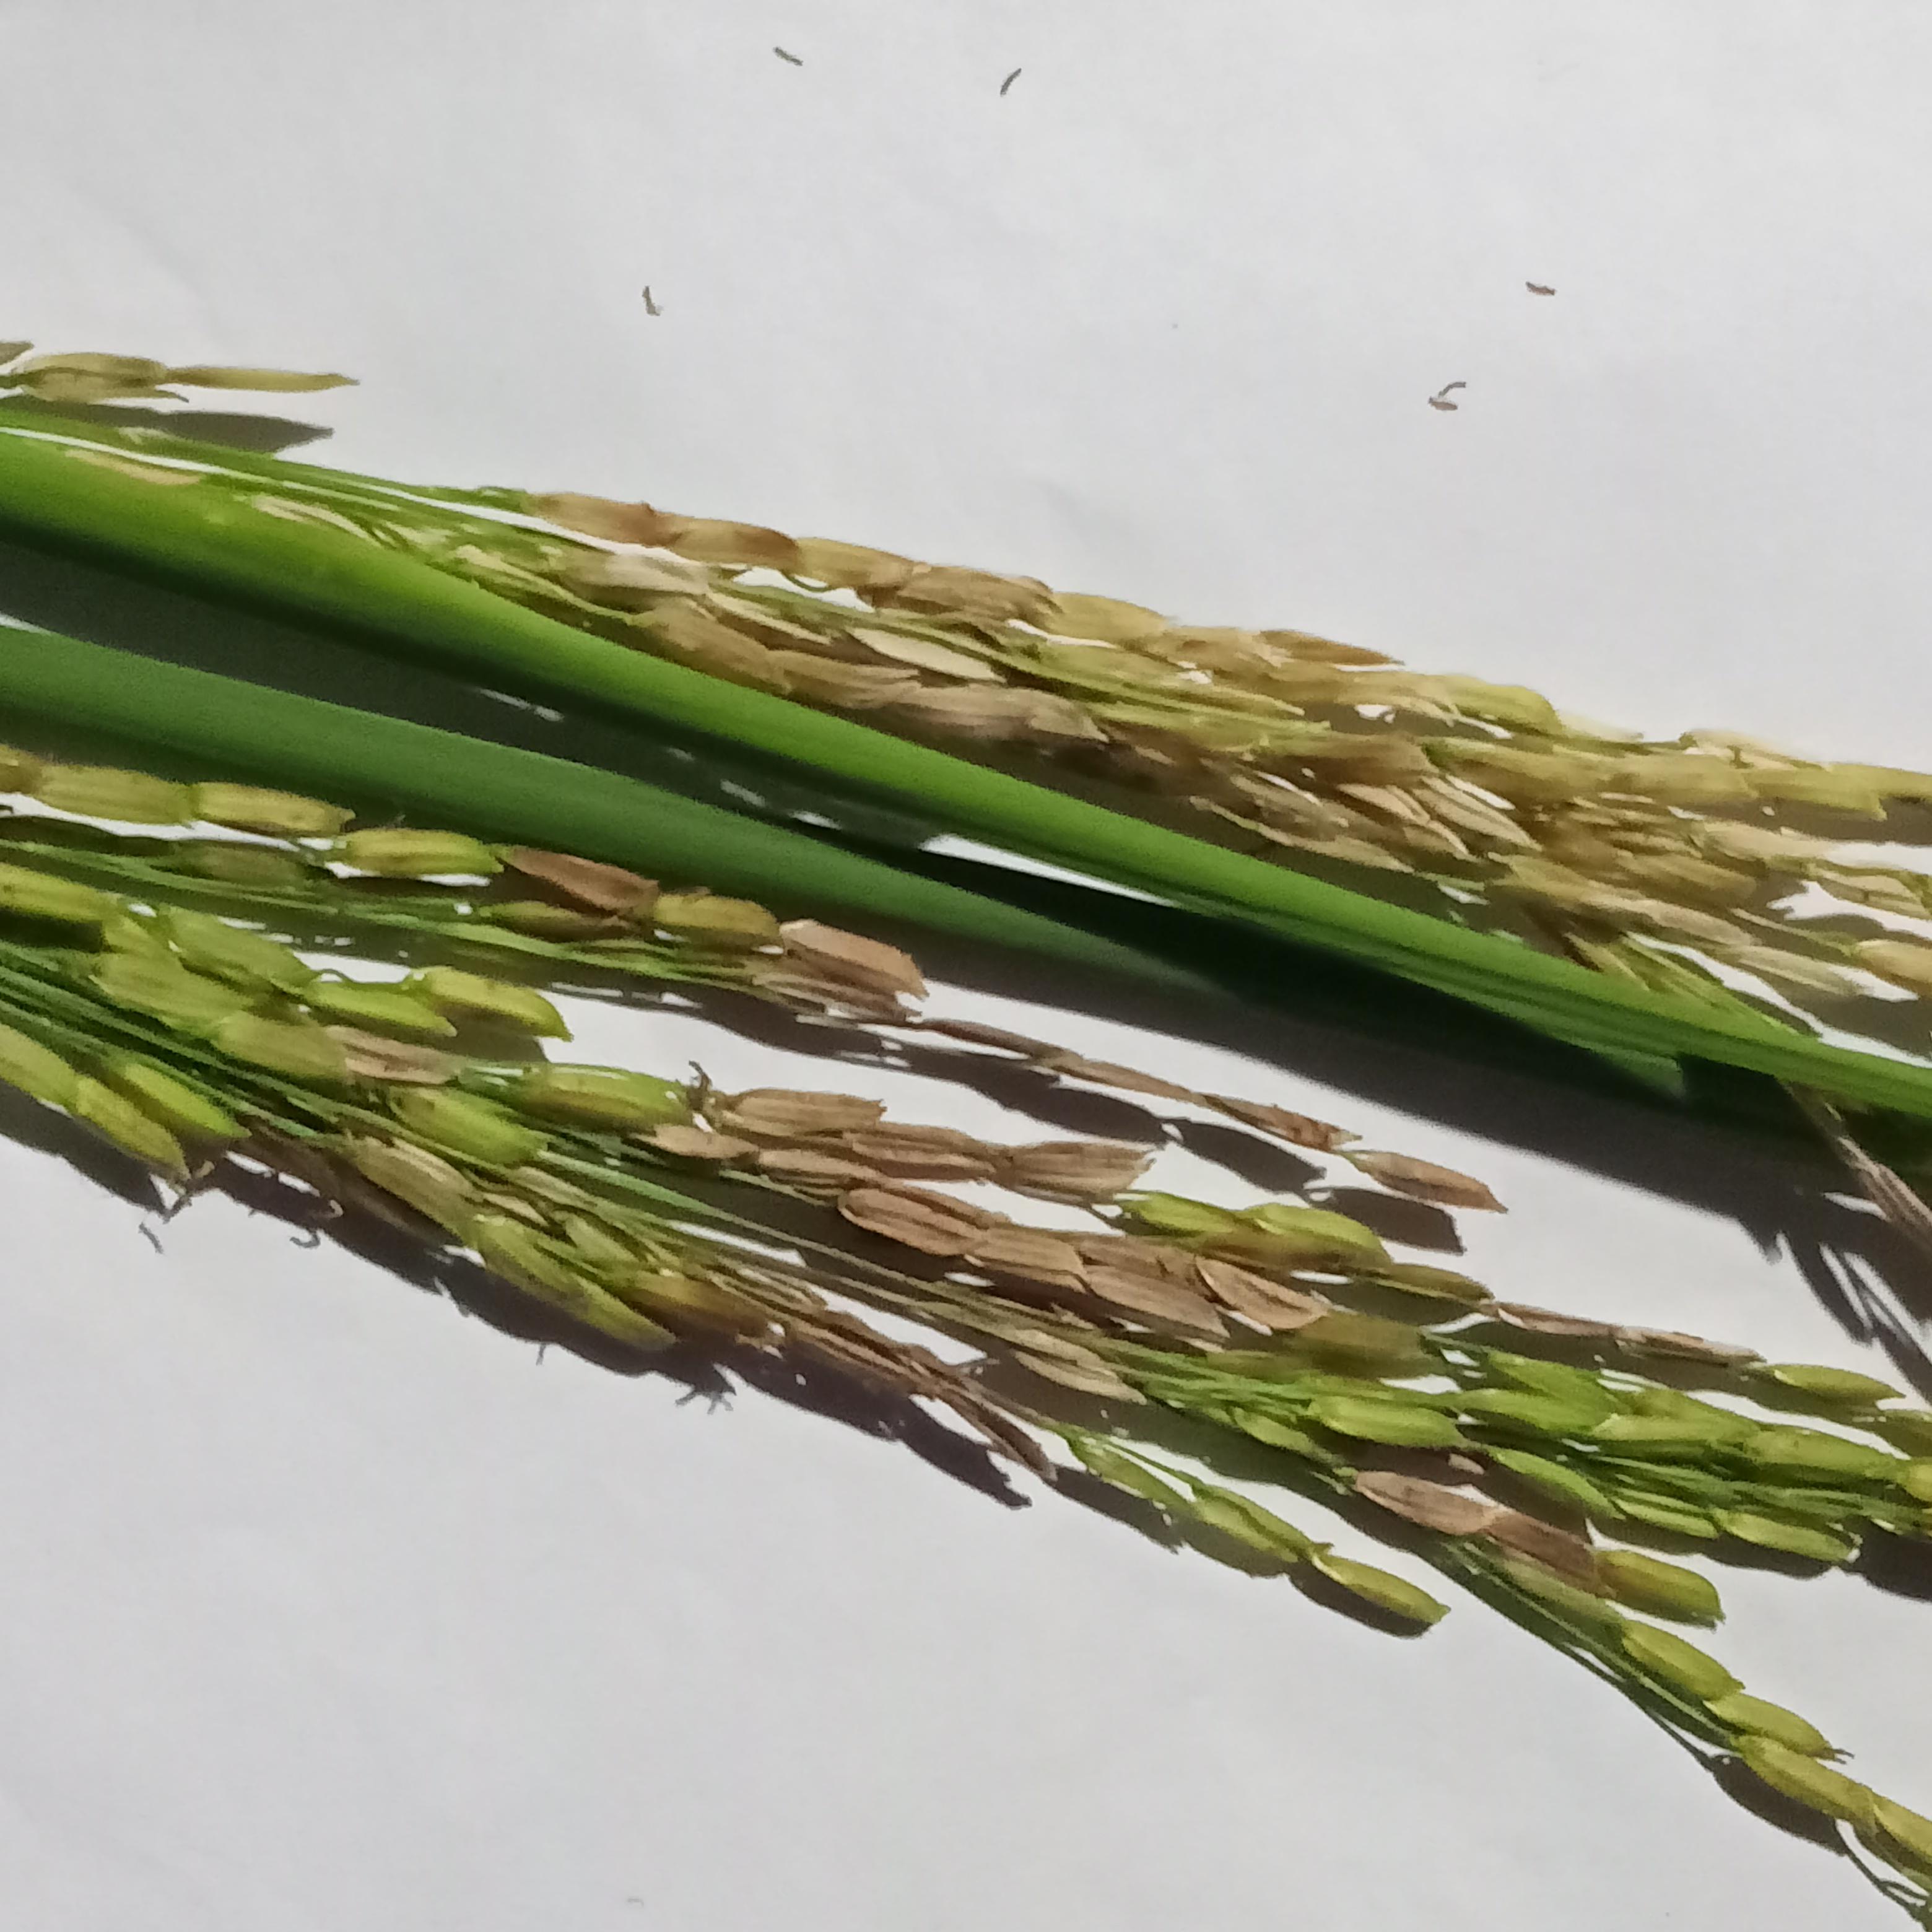
Label: Rice___Neck_Blast